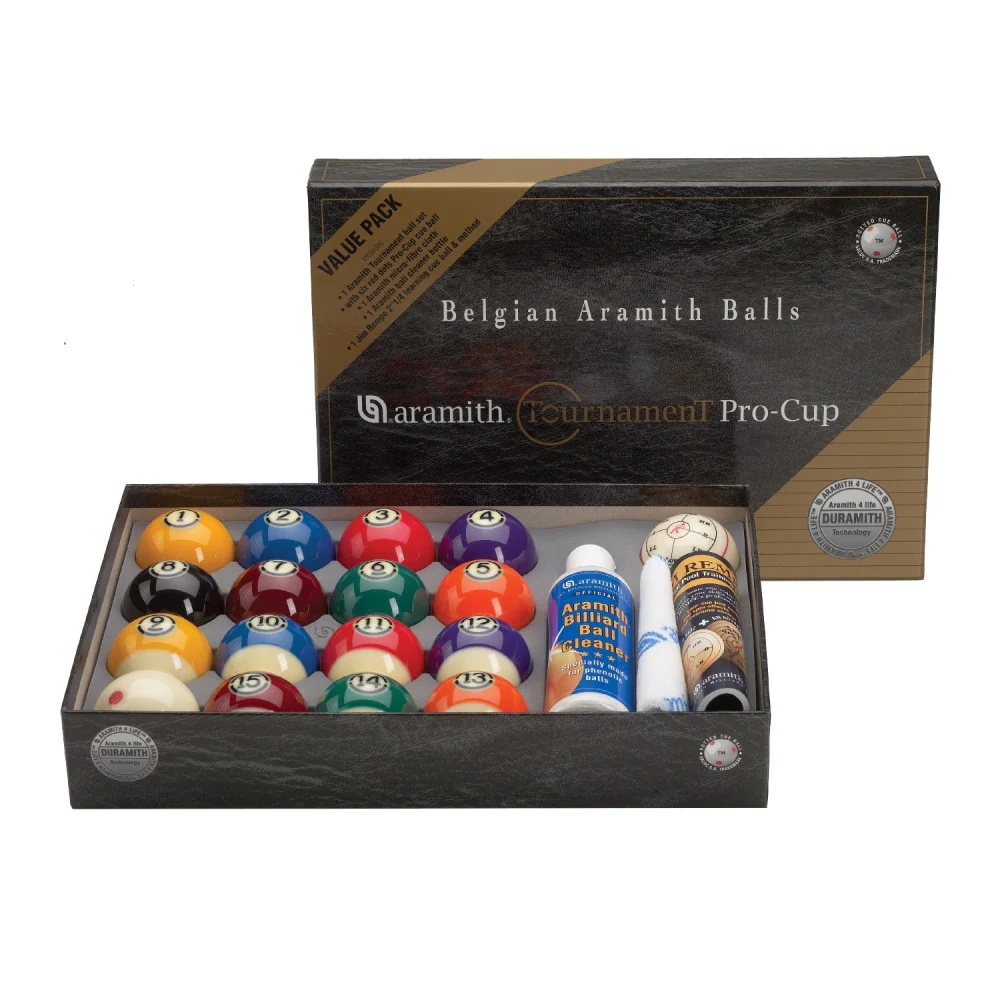
Super Aramith Tournament Value Pack
Whether you've just purchased a new table or are updating your game room, this Value Pack has everything you need. Used by nearly 80% of all pool players worldwide, Belgian Aramith billiard balls have a legendary reputation for outstanding endurance and unsurpassed quality. Aramith Belgian balls also have outstanding endurance through a hardened vitrified surface with an ultra-high density for exceptional scratch and impact resistance. Produced according to exacting tolerances and standards for roundness and balance, weight and hardness, color quality and friction resistance; each ball in this set is individually calipered to ensure maximum consistency. Size: 2.25" in Diameter Includes: 6 Red Dot Cue Ball, 1-15 Tournament Balls, Jim Rempe Training Ball, Aramith Liquid Cleaner (8.4 oz), Micro-Fiber Cloth
Brand: Aramith
Category: Sporting Goods > Indoor Games > Billiards > Billiard Balls